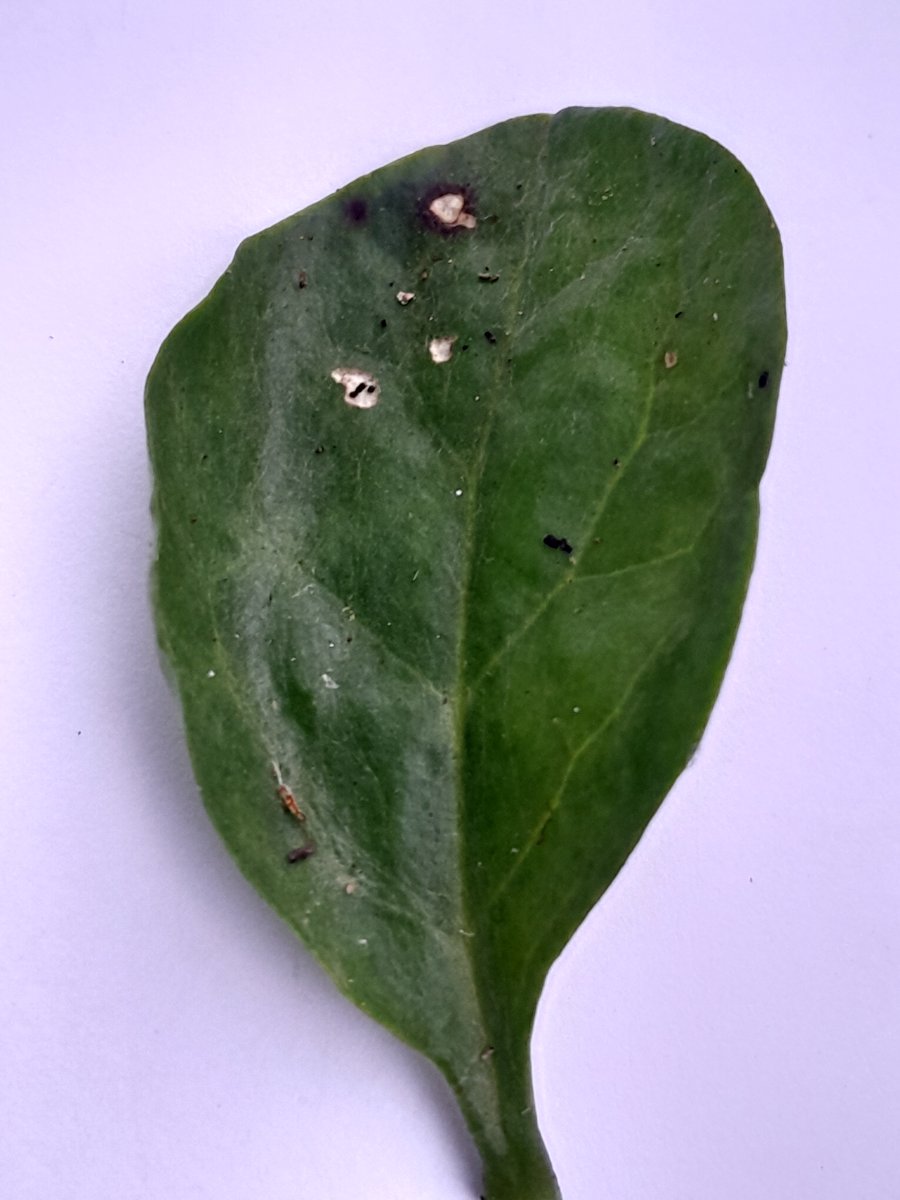
Label: Bacterial-Spot